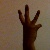
The image shows a hand gesture representing the number 6 in Indian Sign Language.